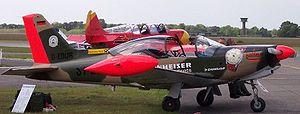
Aeronautica Macchi est un constructeur aéronautique italien fondé en 1913. Depuis 1961 cette entreprise est implantée à Varese et connue sous le nom d'Aermacchi.